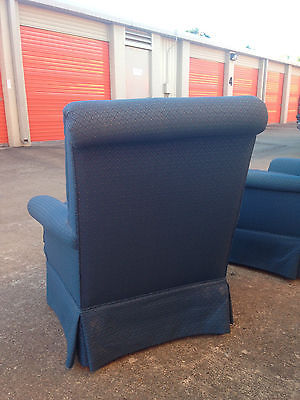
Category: chair